Sky position (RA, Dec in degrees): 172.126, 23.923
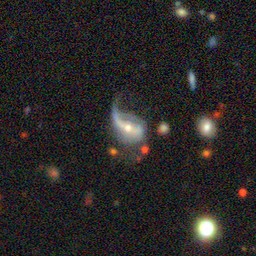
Galaxy morphology: Disturbed Galaxies